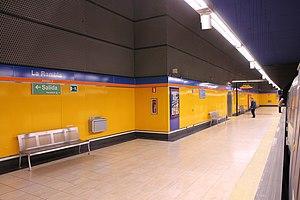
La Rambla est une station de la ligne 7 MetroEste du métro de Madrid, en Espagne,